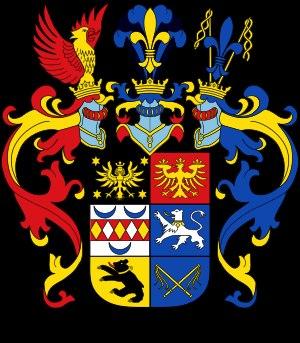
Cet article recense les souverains de Frise orientale.